Peter Chartier

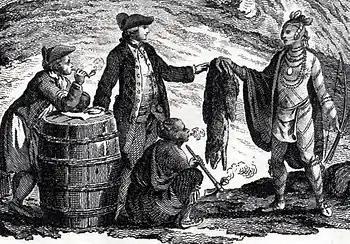
Fur traders doing business with Native Americans in 1777, with a barrel of rum to the left.

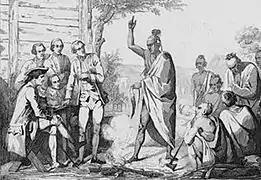
Conference between French and Native American leaders around 1750, by Émile Louis Vernier

Beginning around 1675, traders had been selling rum in Shawnee communities. Several violent deaths were attributed to its influence. In October 1701 the Pennsylvania Assembly had prohibited the sale of rum to Indians.